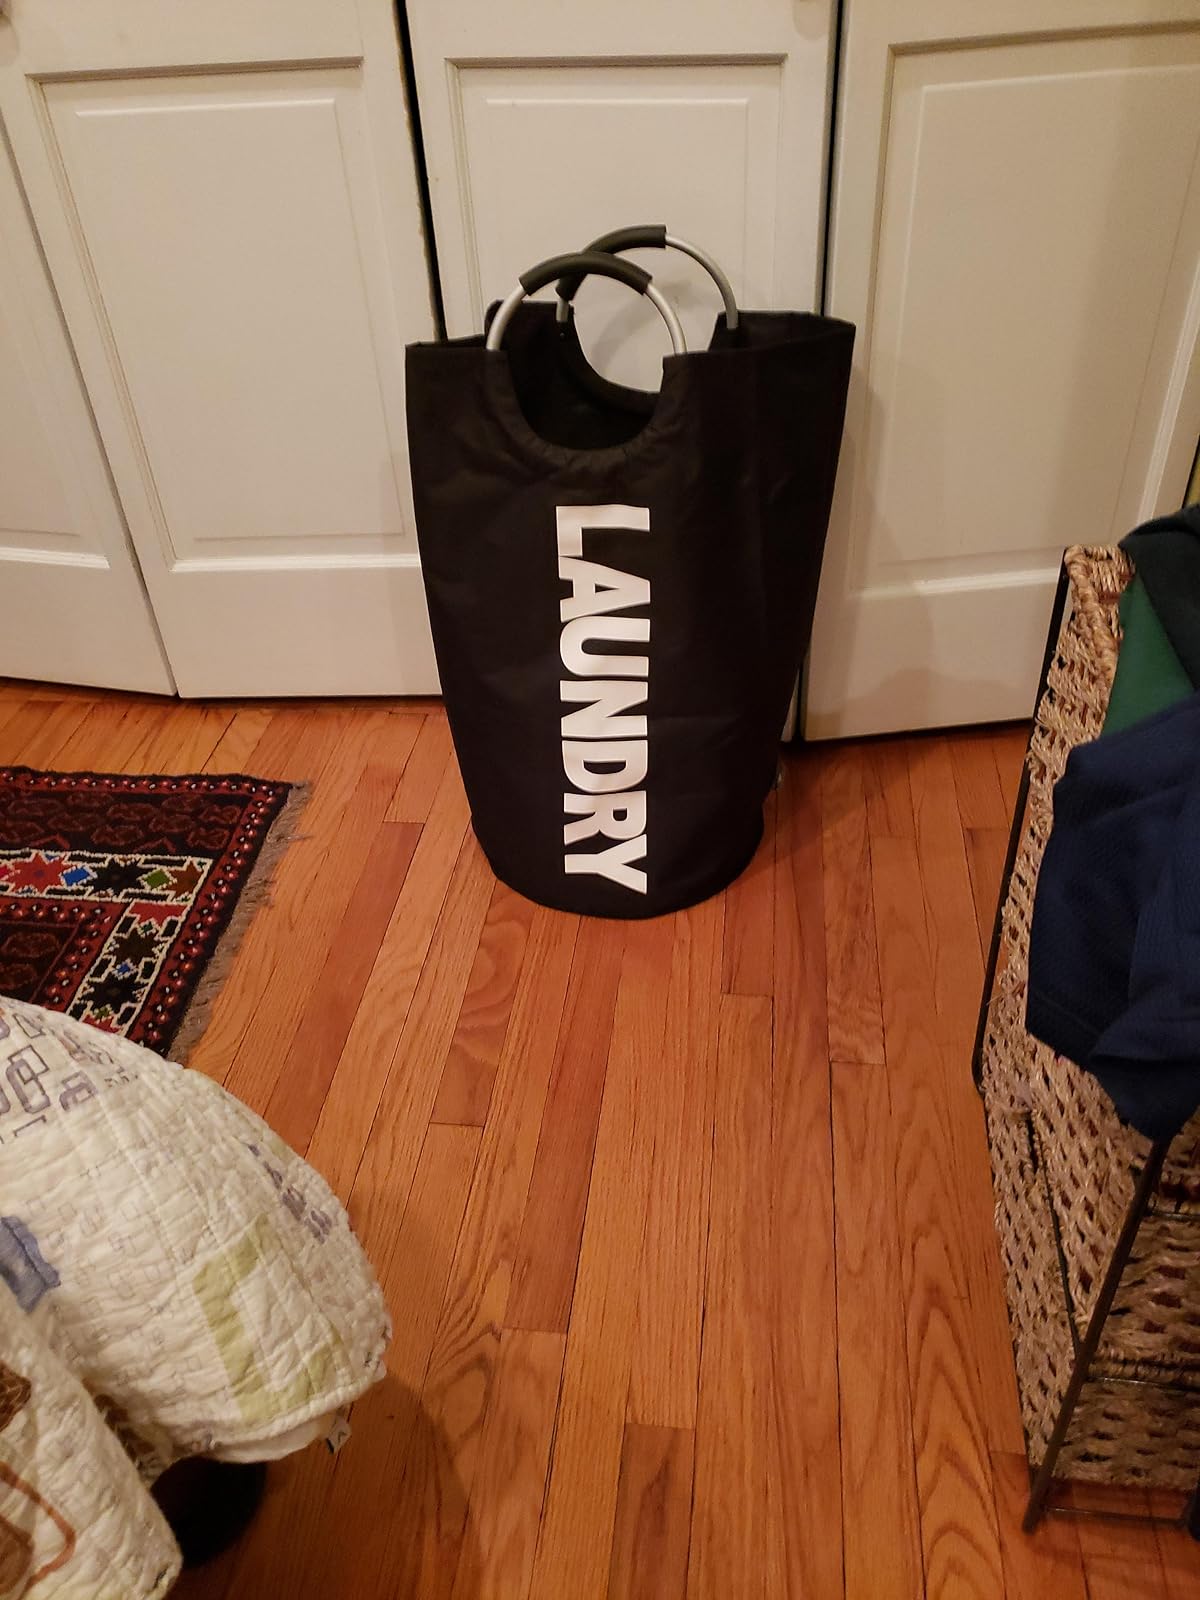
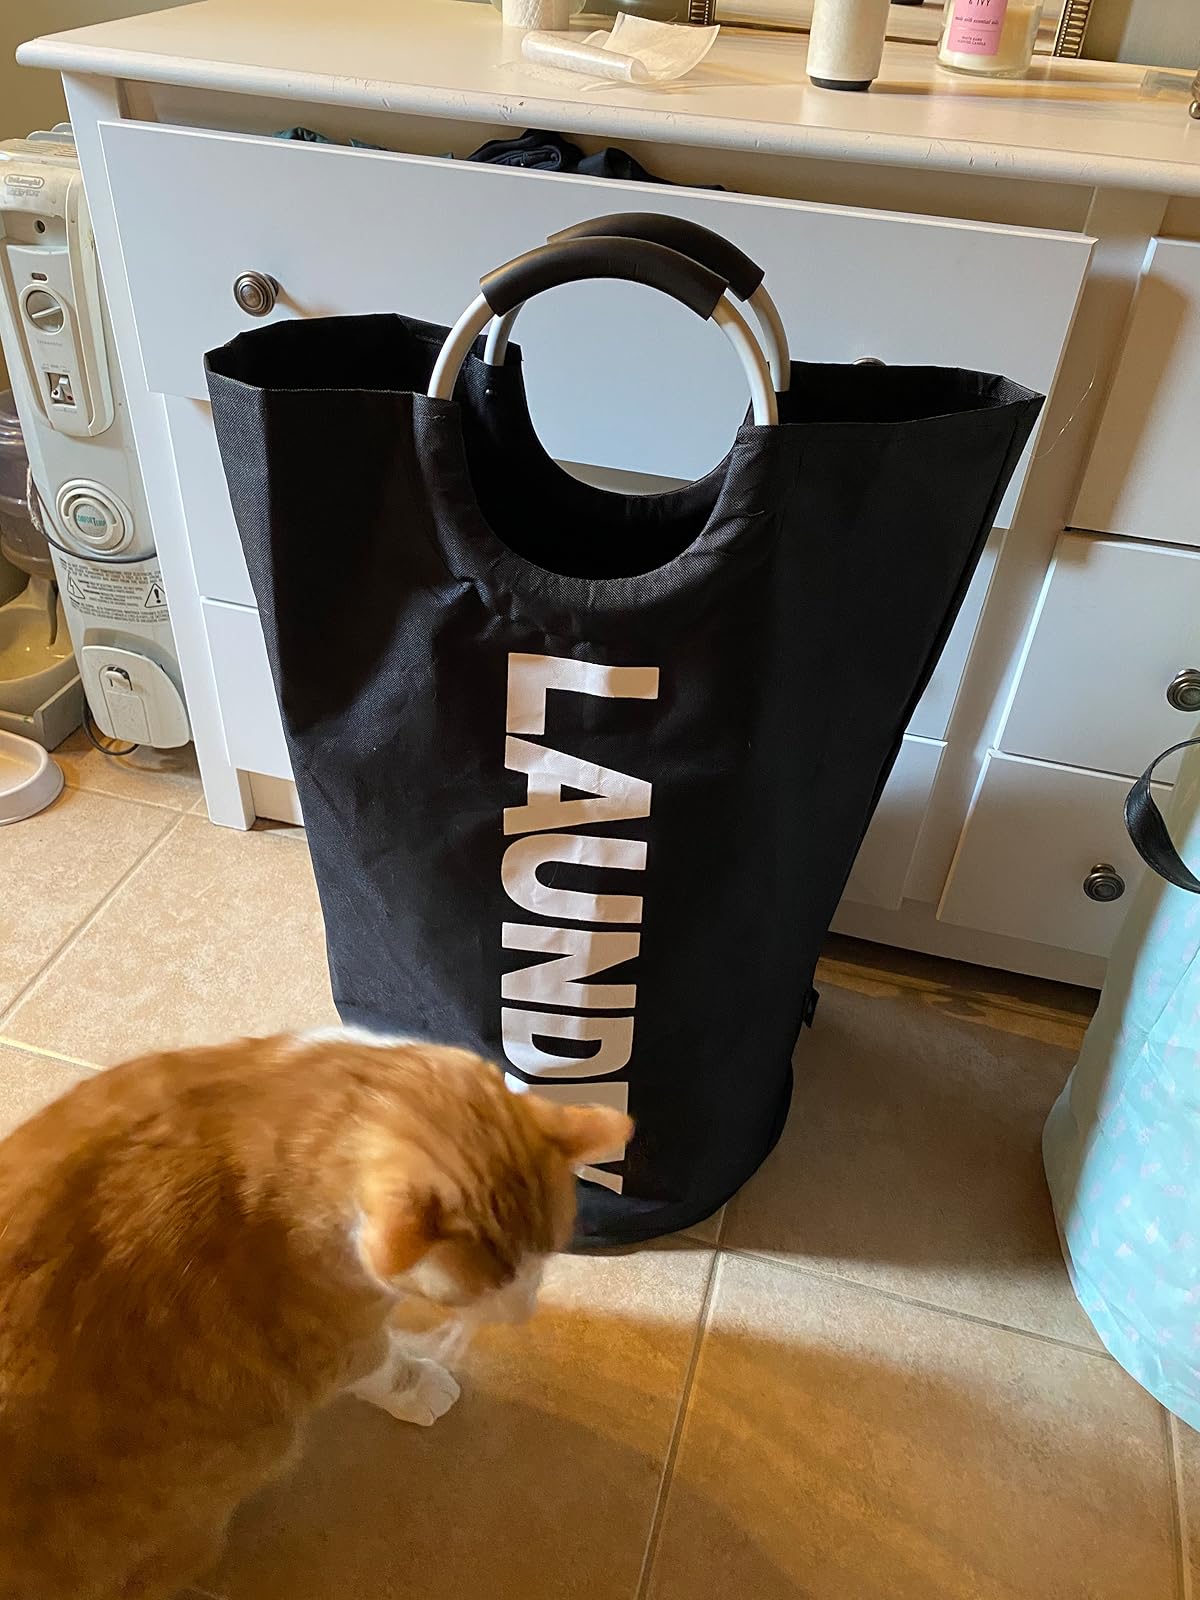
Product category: items_hamper
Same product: yes